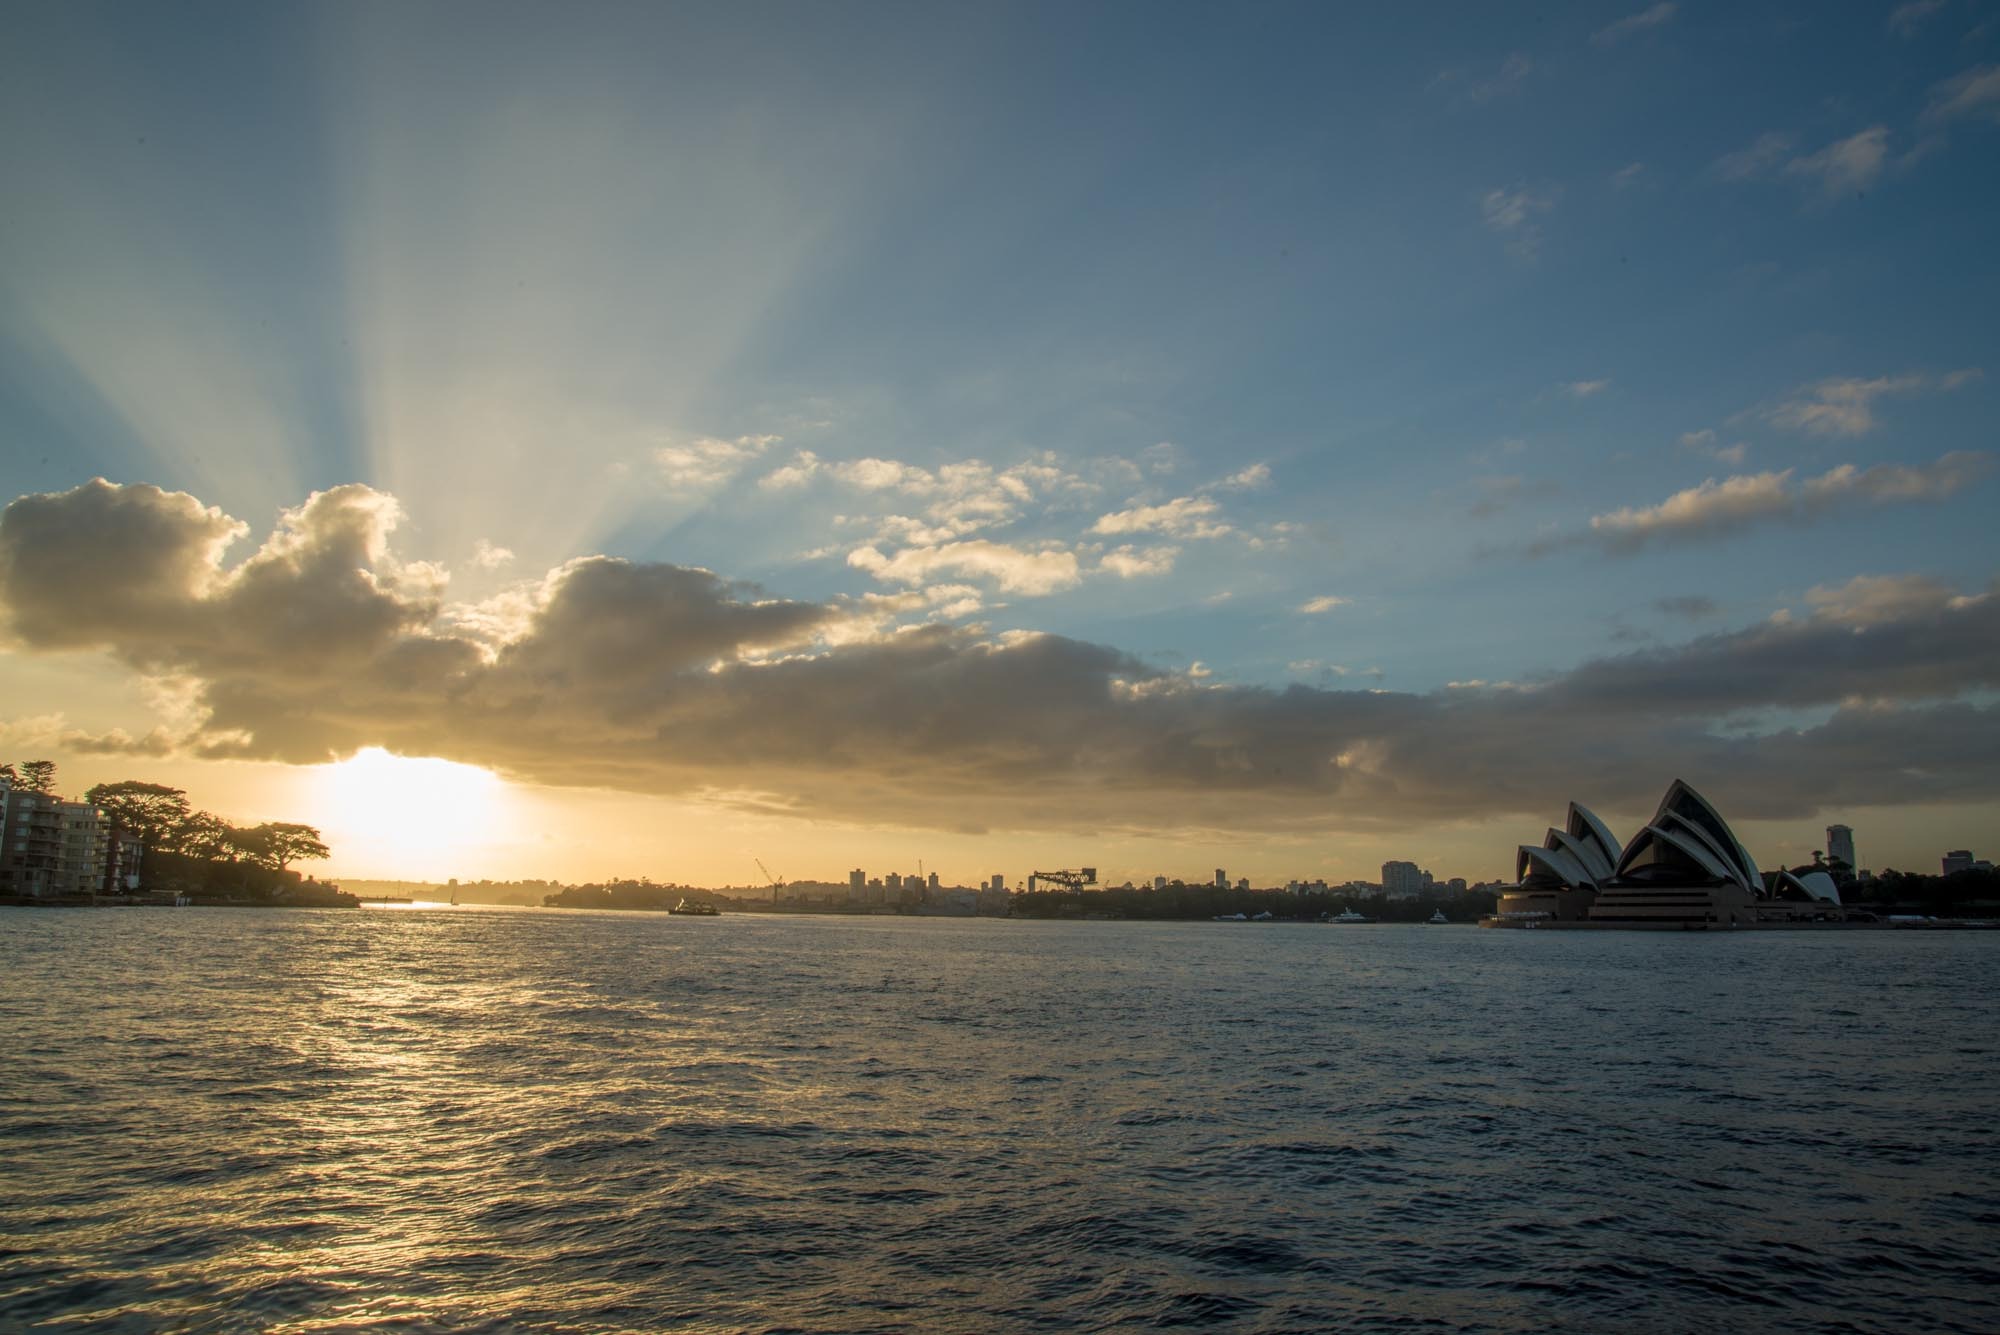
landscape, sea, coast, water, nature, ocean, horizon, cloud, sky, sunshine, sun, sunrise, sunset, sunlight, morning, shore, wave, lake, dawn, dusk, evening, golden, reflection, vehicle, scenic, scenery, bay, yellow, body of water, australia, bright, rays, shiny, loch, shining, sydney harbour, meteorological phenomenon, mornings, glwing